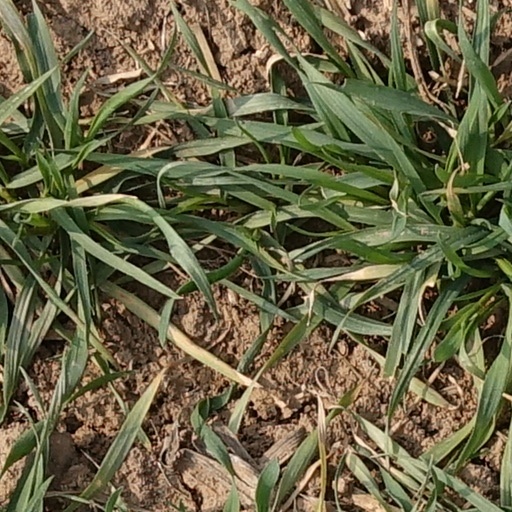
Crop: wheat